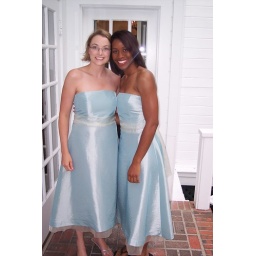
Jenn and Kejay in our shiny blue dresses.